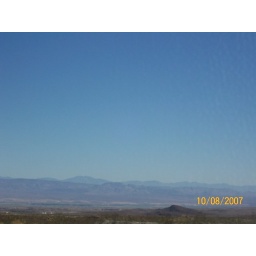
photo taken the day we came home from our vacation in california...arizona mountains in the distance